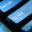
Label: keyboard